Denisova Cave

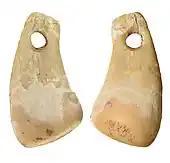
Deer tooth pendant of an ANE woman, from Denisova Cave, dated circa 24,700 years BP.

The use of collagen peptide mass fingerprinting of ancient bone samples, called Zooarchaeology by Mass Spectrometry (ZooMS), for species identification allowed the sorting of 2,315 unidentified bone fragments from 2012 or 2014 excavation. One sample, DC1227 ("Denisova 11"), taken from layer 12 of the East Gallery, carried human traits. This was the first time that this technique was used to successfully identify the presence of an extinct hominid. DC1227 was a bone fragment weighing , measuring in with a maximum length of and maximum width of . Further analysis showed the bone fragment to have Neanderthal mitochondrial DNA (mtDNA).